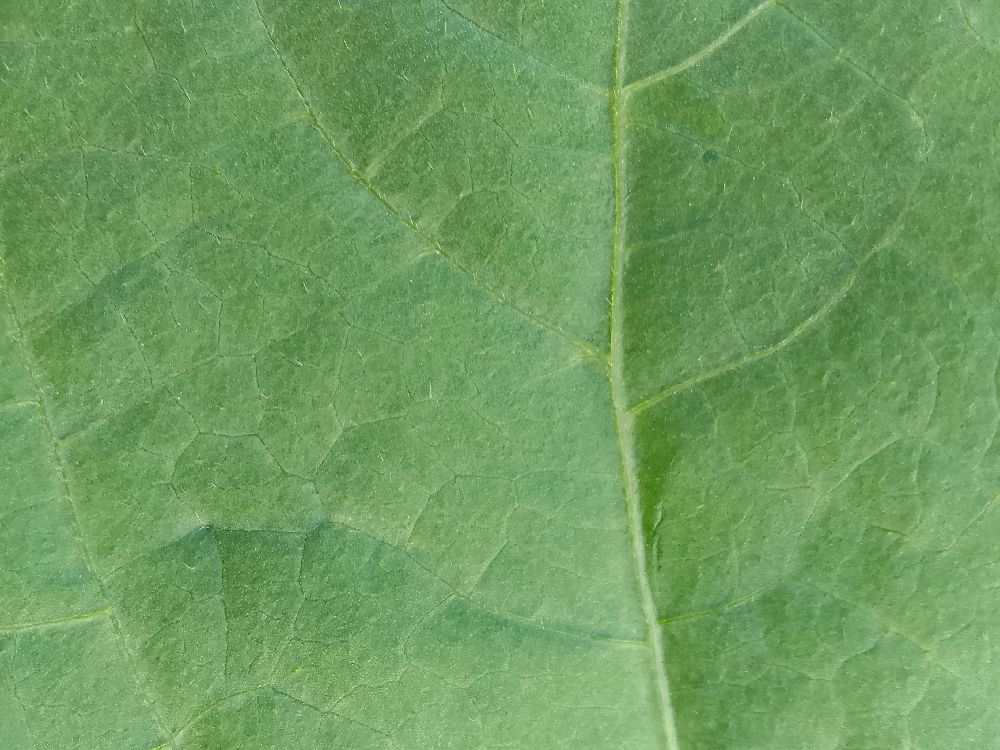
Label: healthy